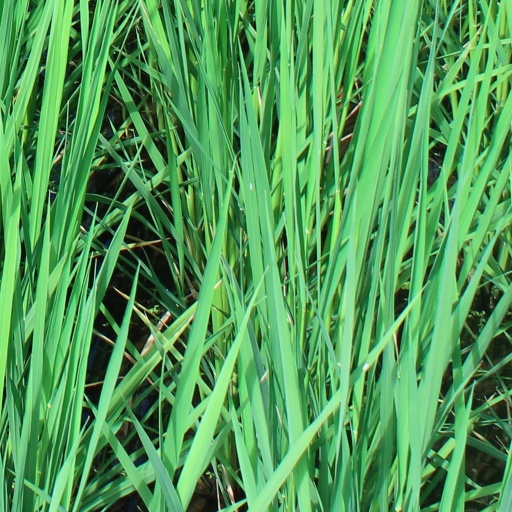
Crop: rice